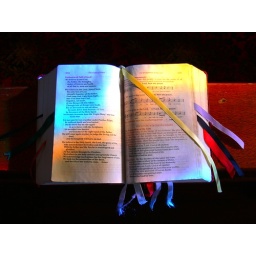
under the stained glass window